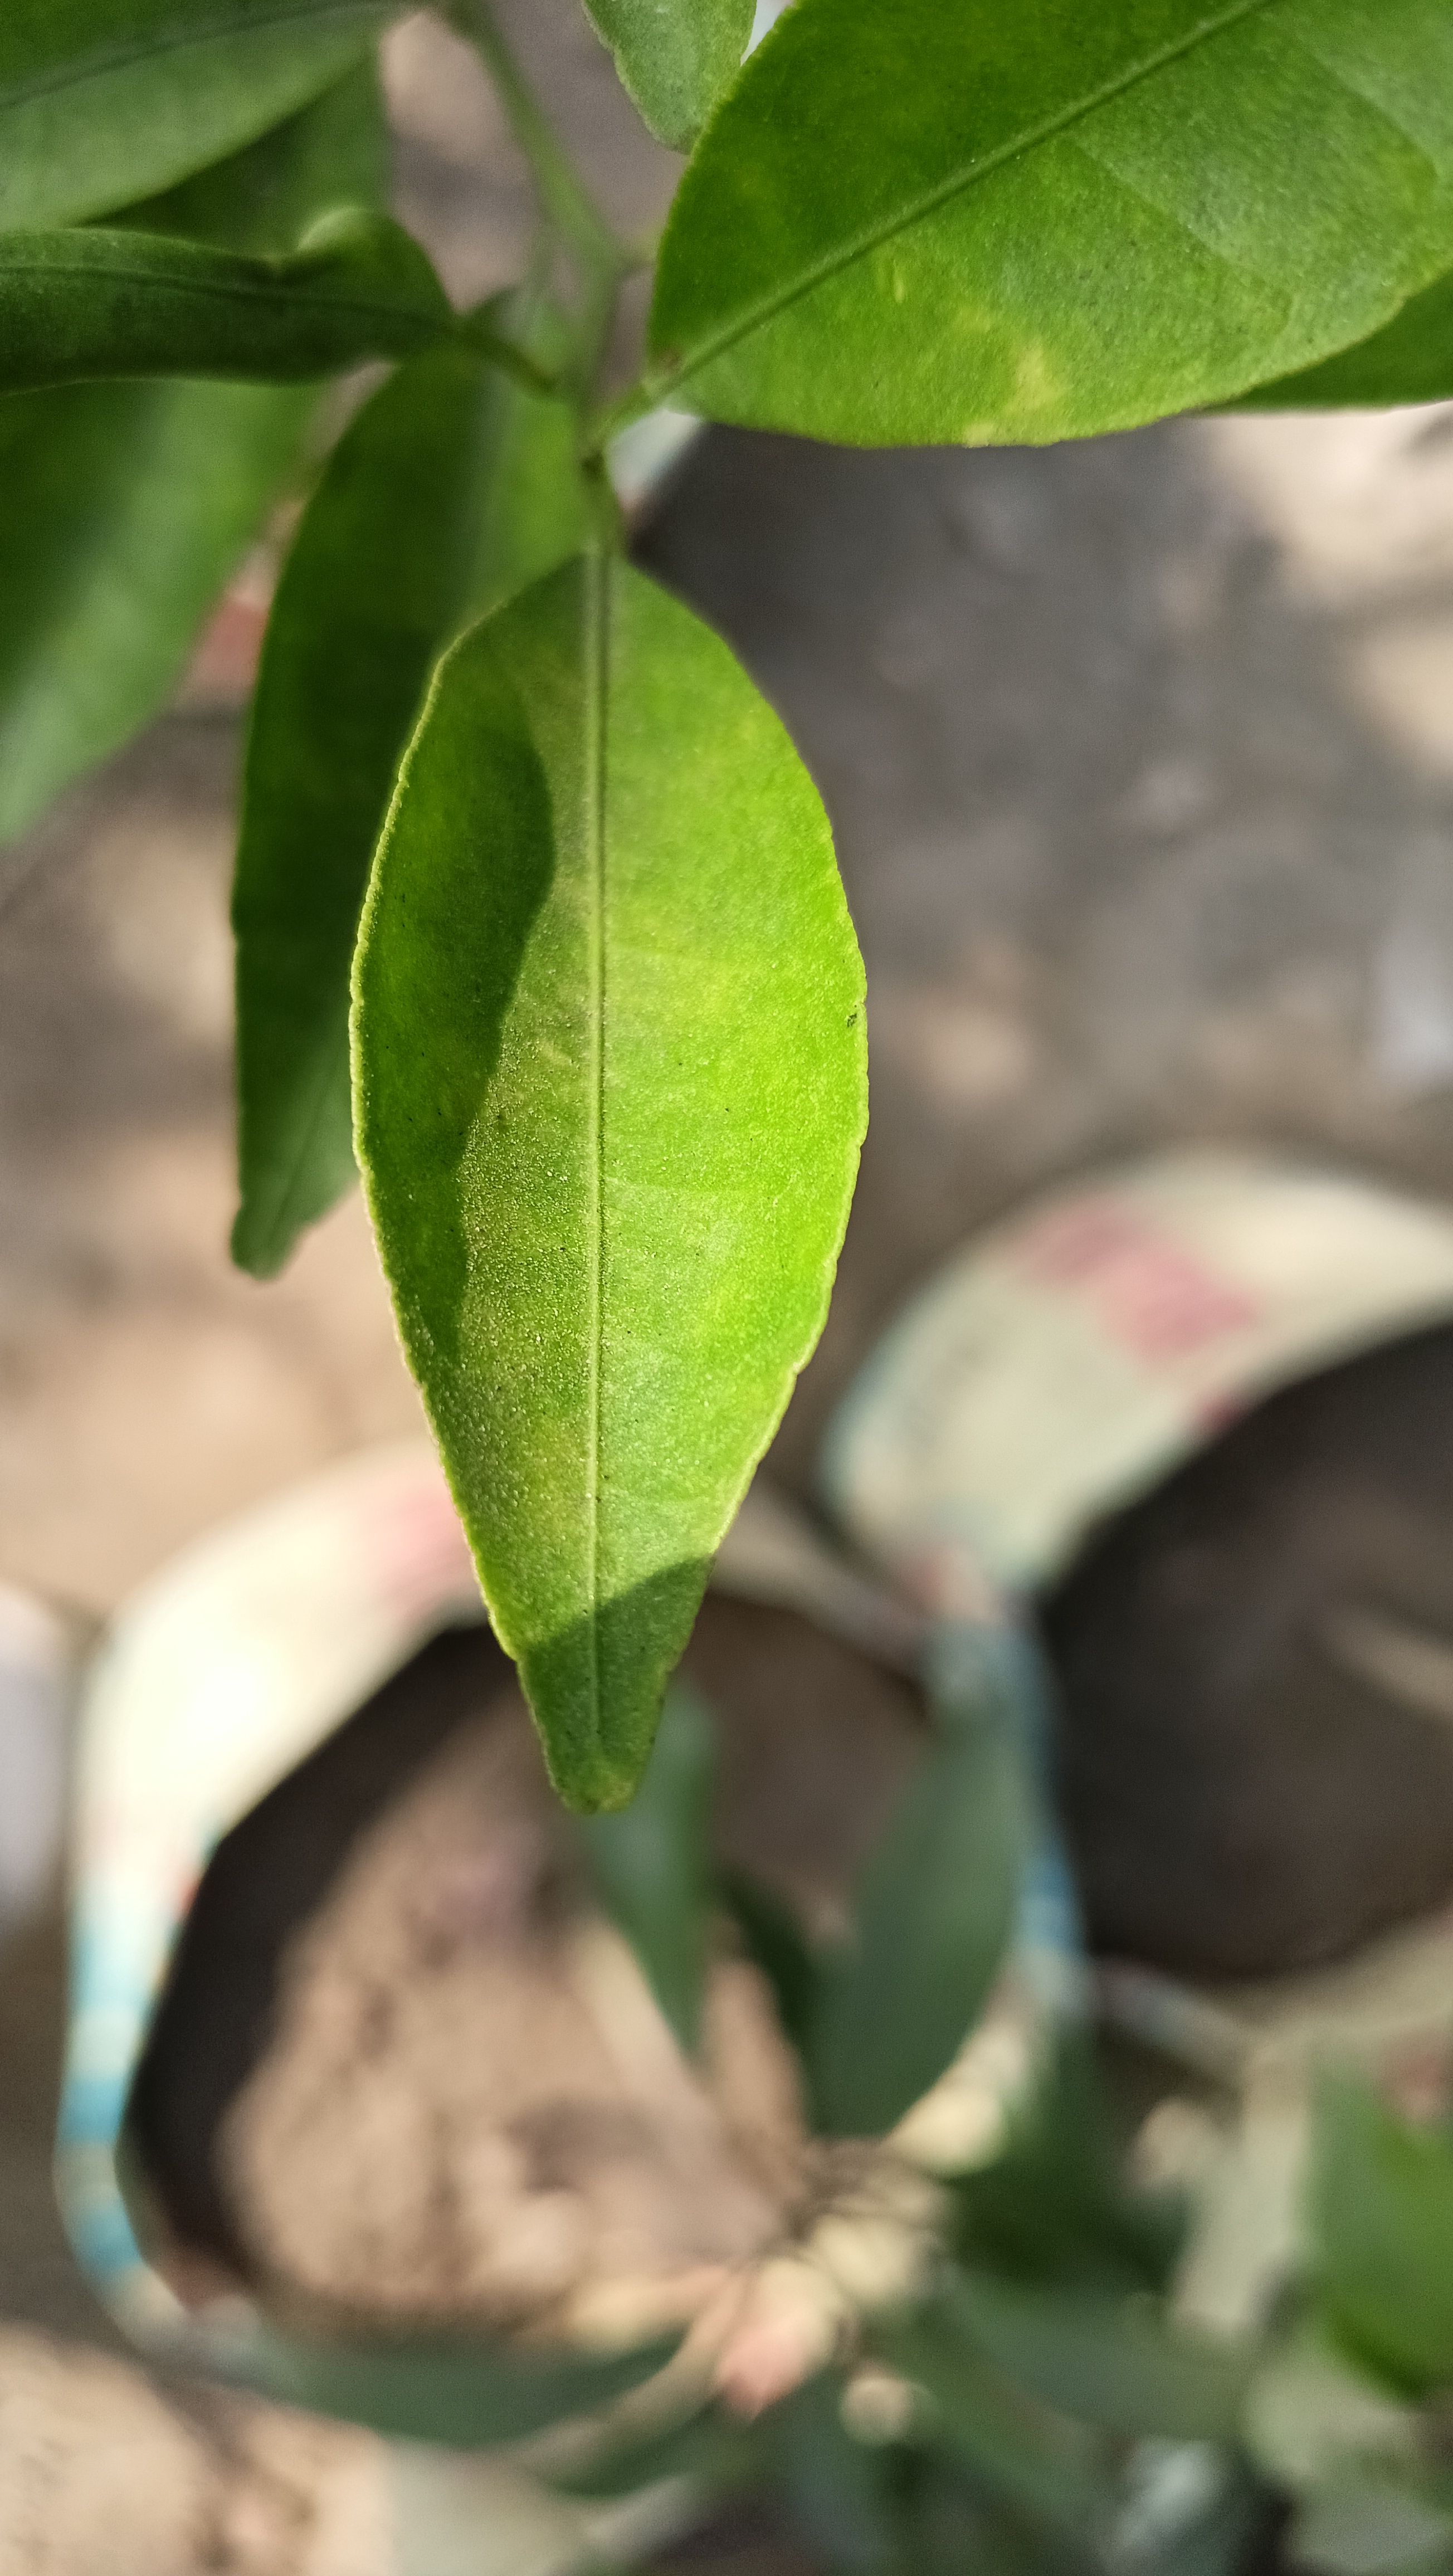
Mandarin leaf variety: Mandaring